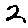
Label: 2